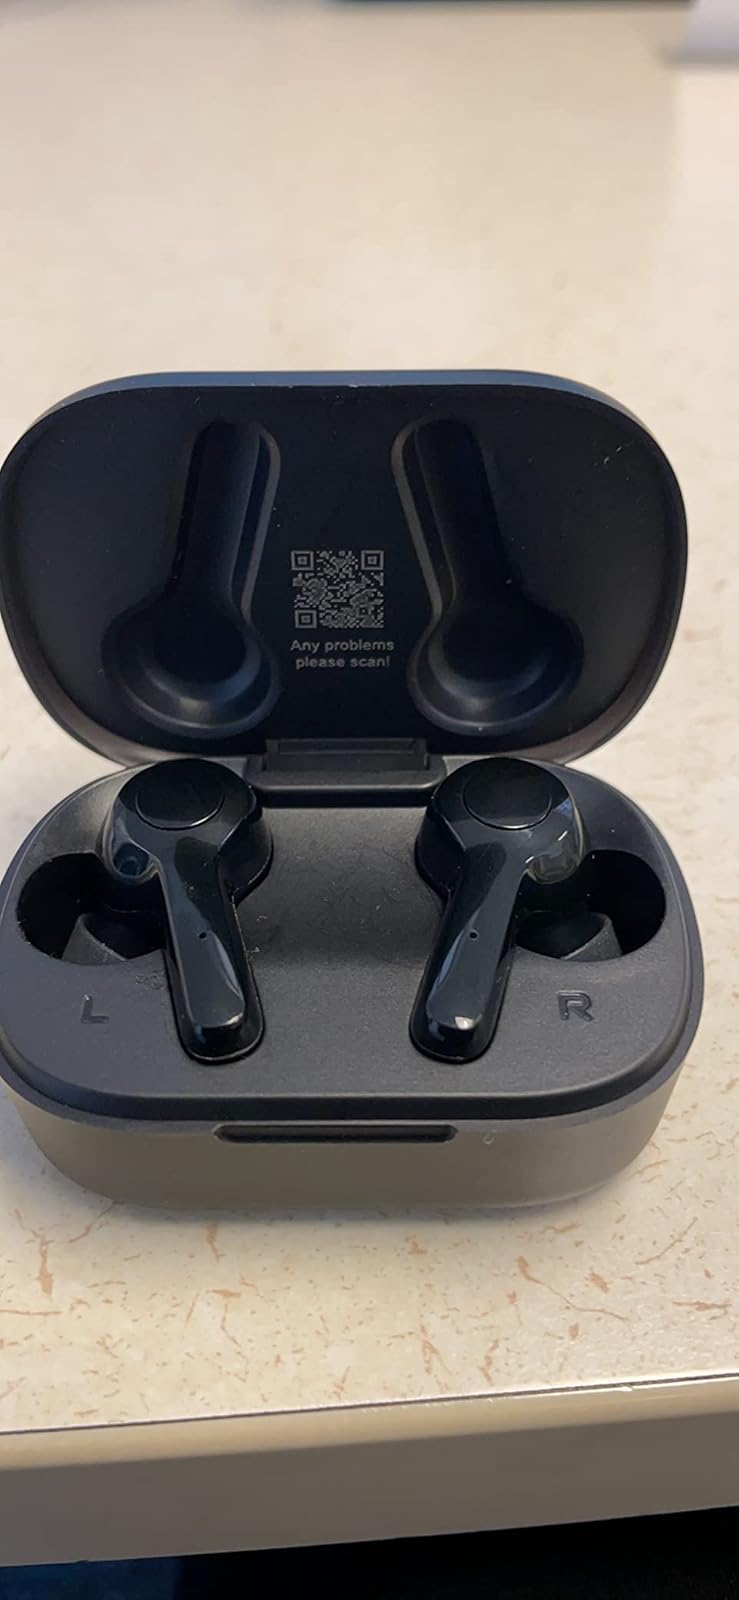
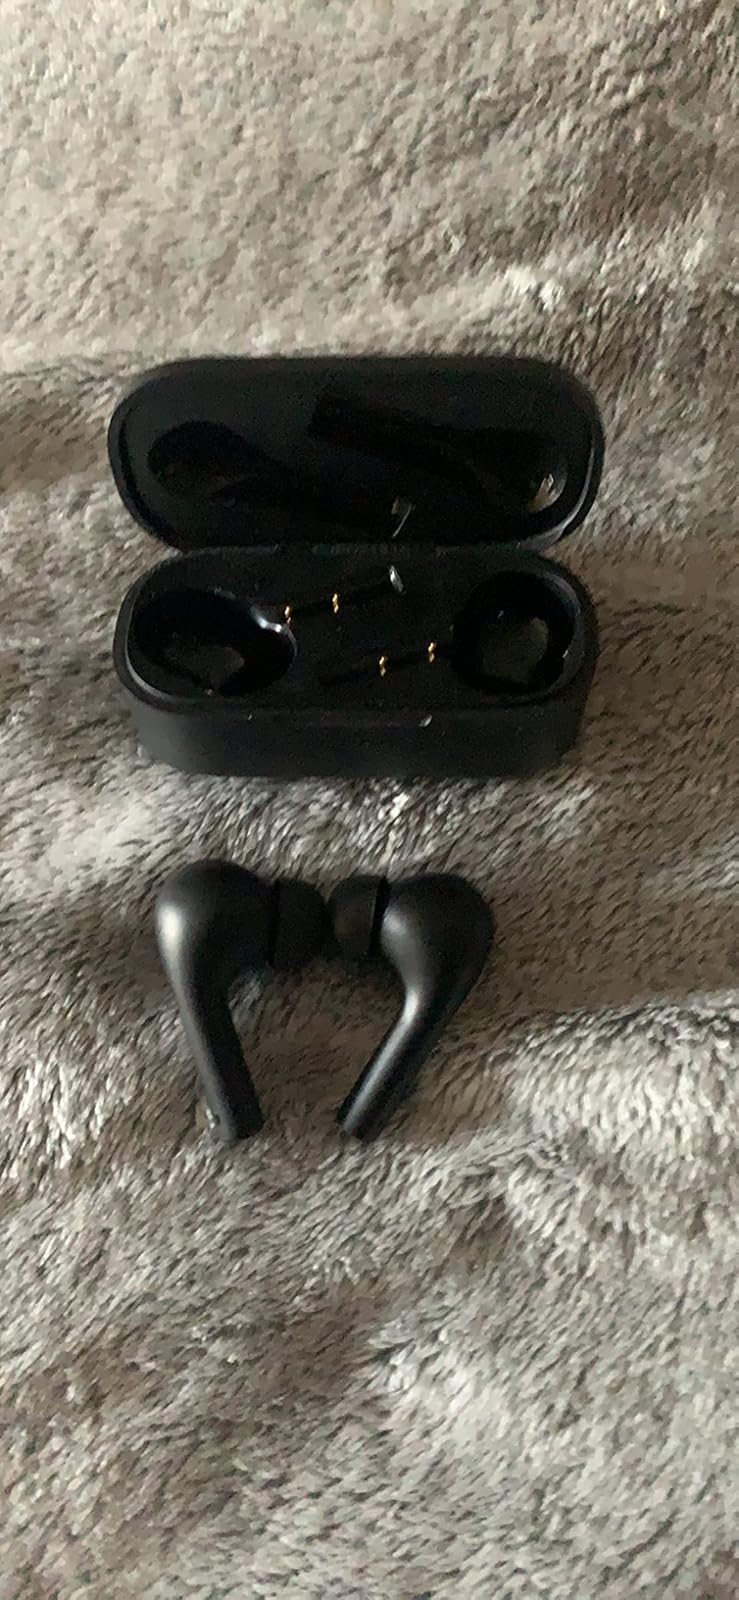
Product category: earbuds
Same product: no